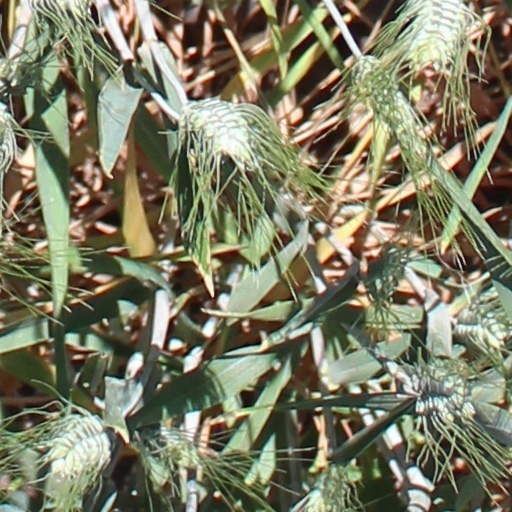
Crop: wheat